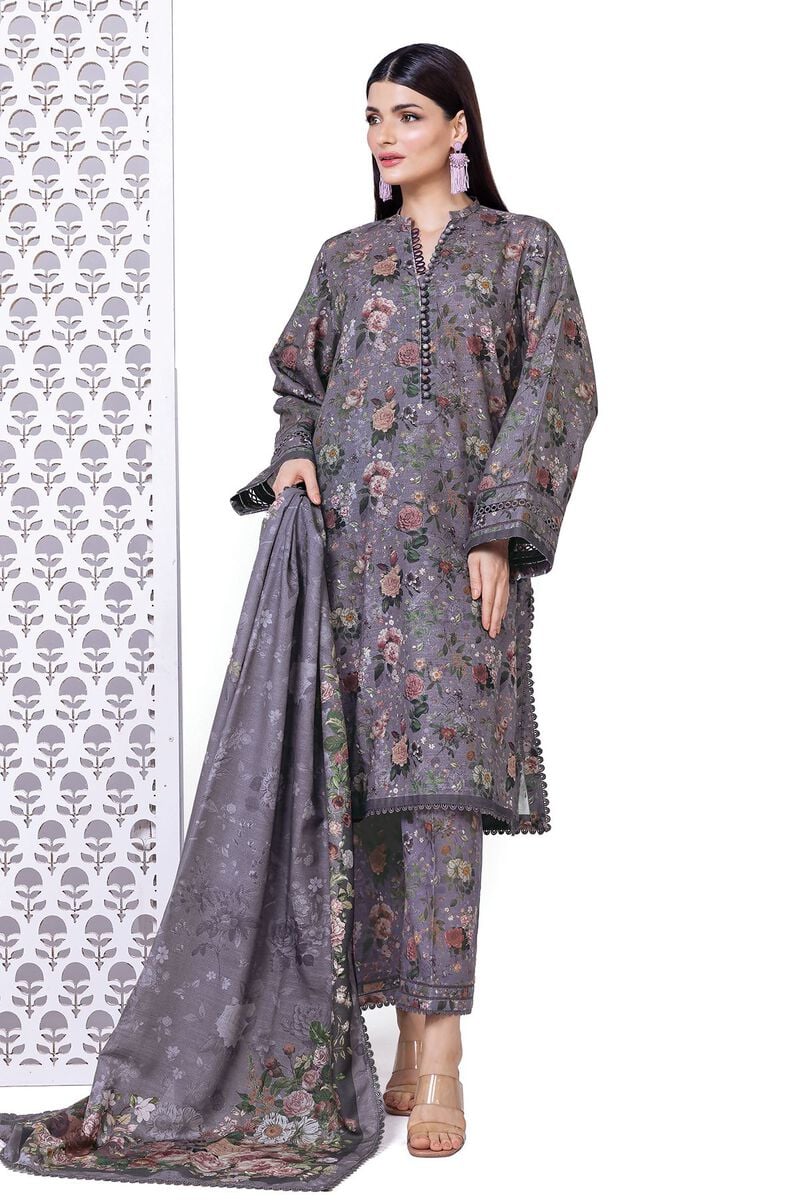
grey multi embroidered salwar suit